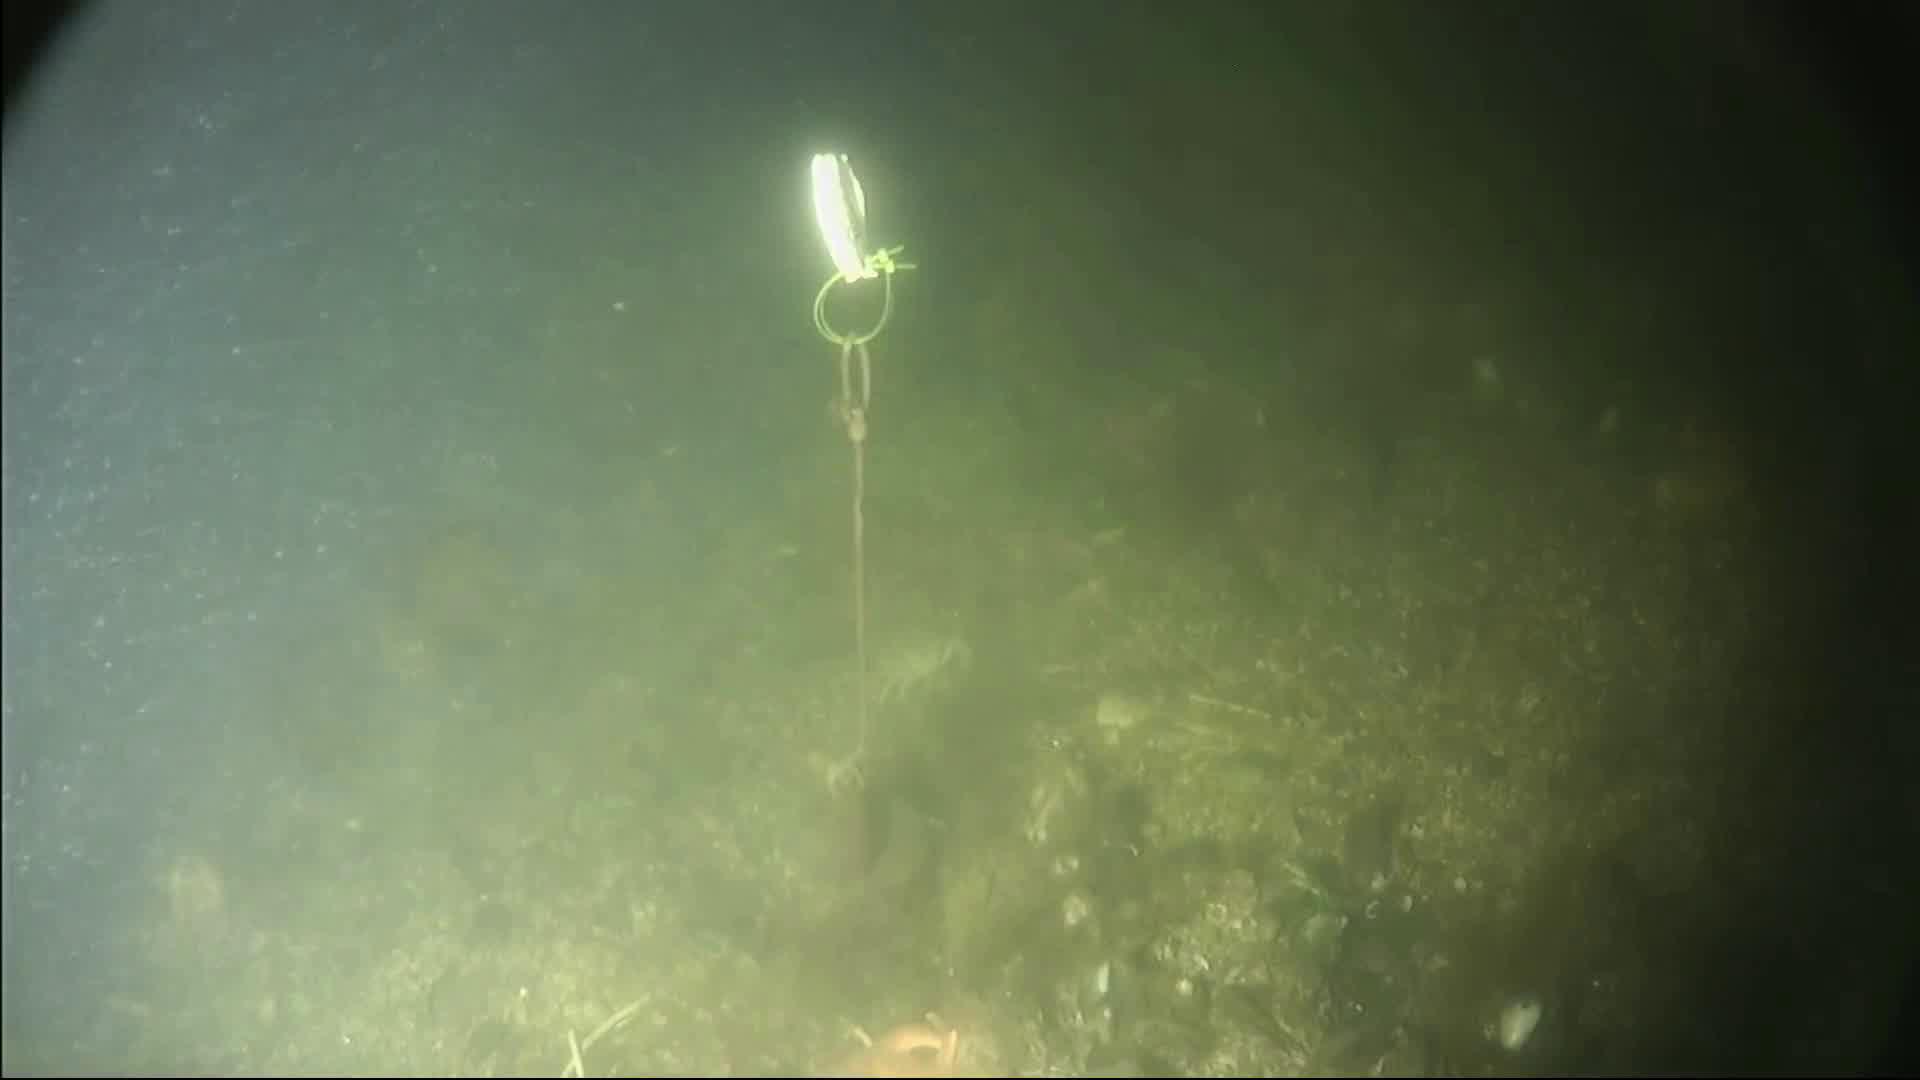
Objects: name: starfish
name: crab